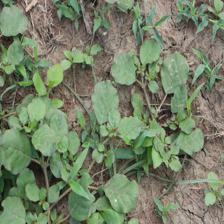
Label: BroadLeafWeed